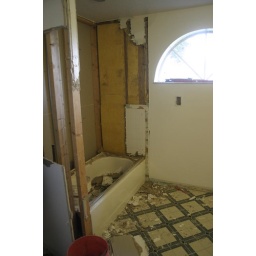
Destruction. Note the vinyl floor. The wall by the tub will be gone.